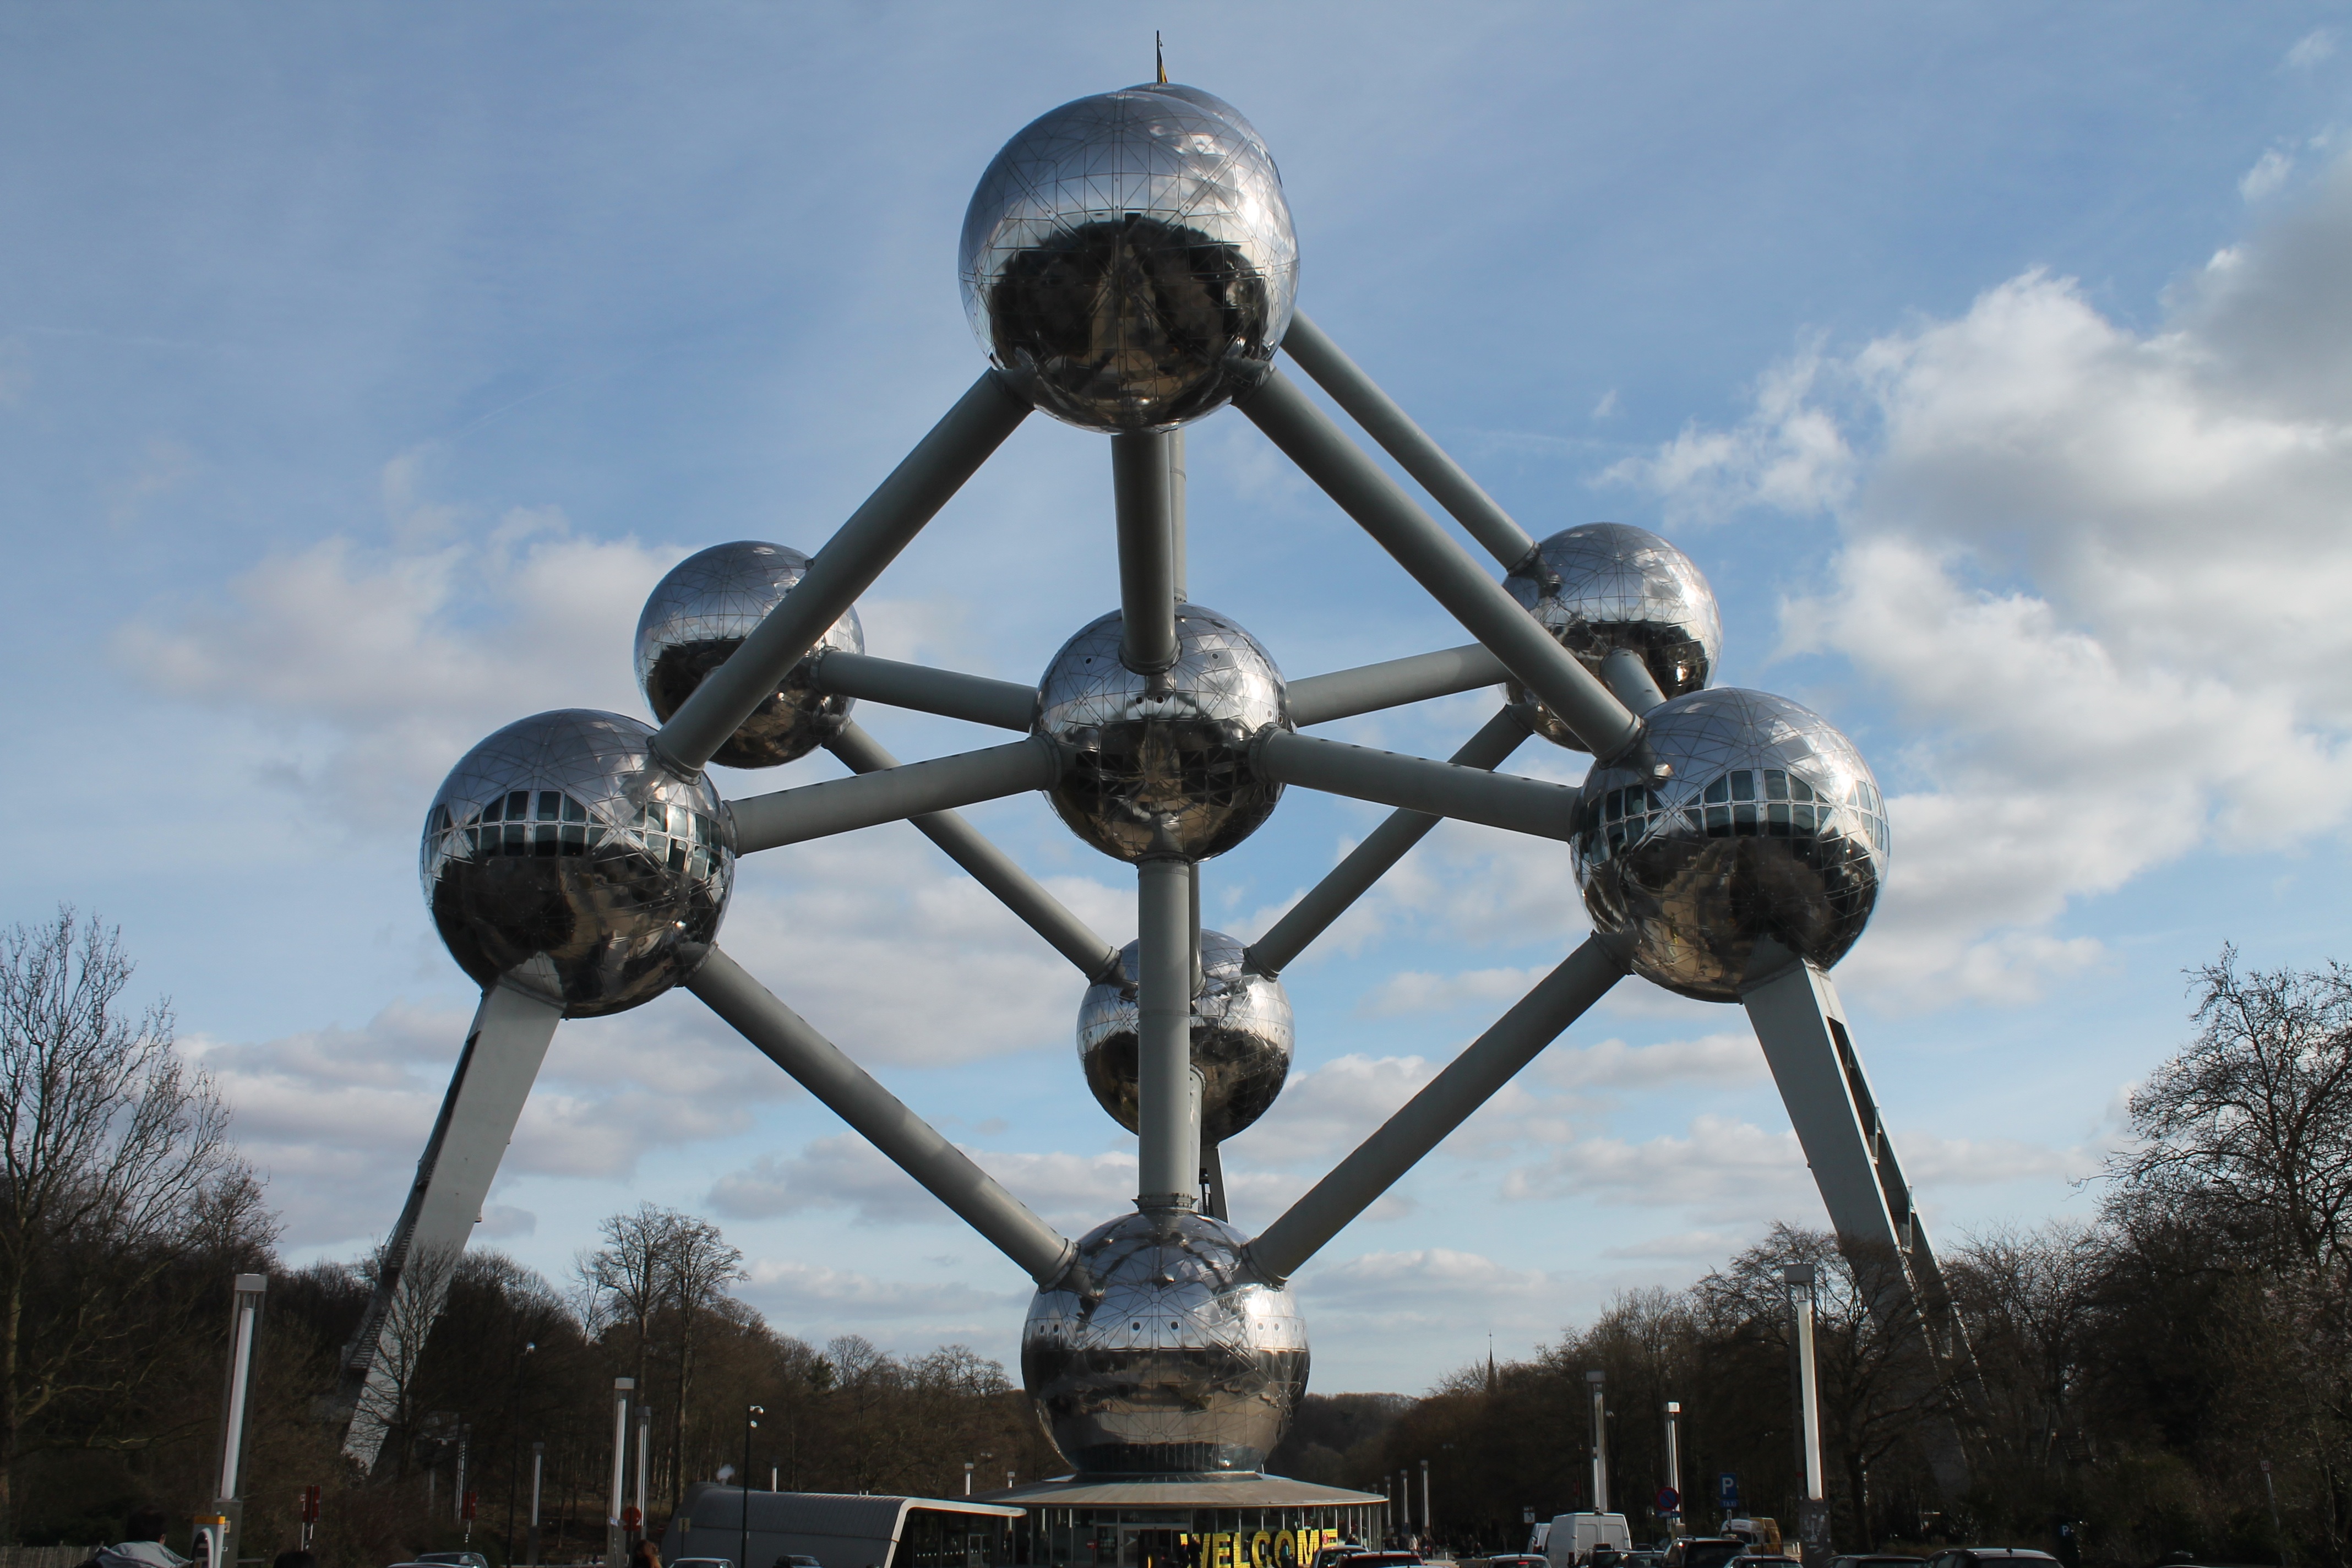
mast, street light, lighting, belgium, brussels, light fixture, atom